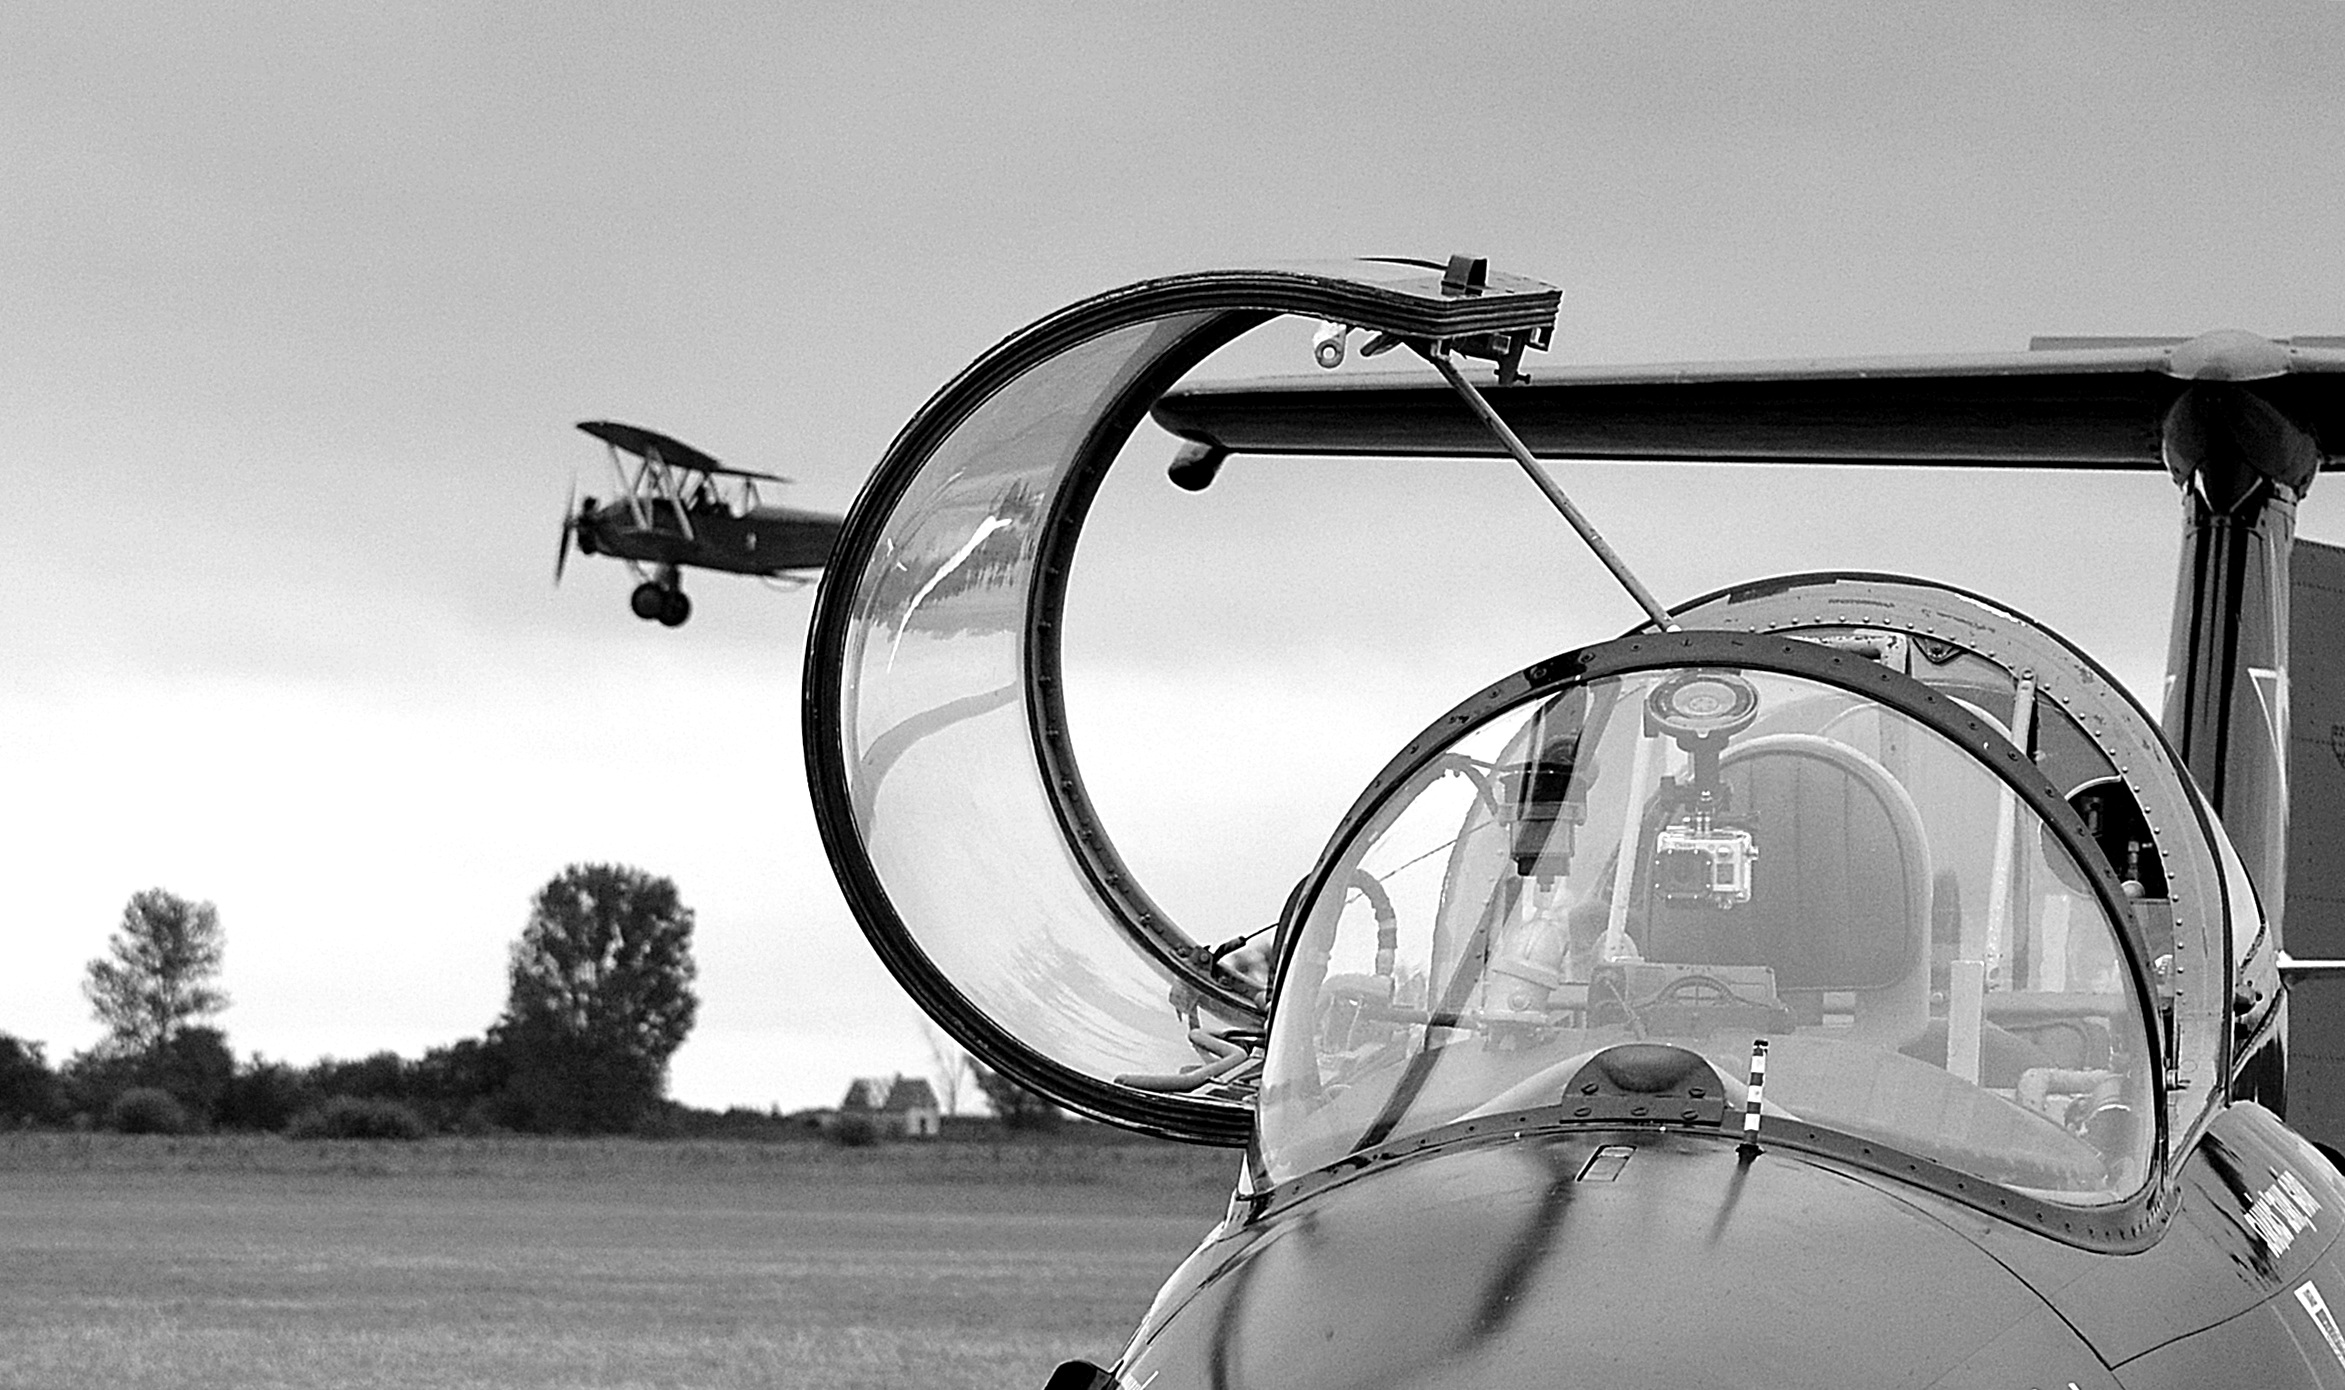
black and white, white, wheel, flying, airplane, aircraft, vehicle, aviation, black, monochrome, reflex camera, monochrome photography, single lens reflex camera, aircraft engine, b rg nd airport